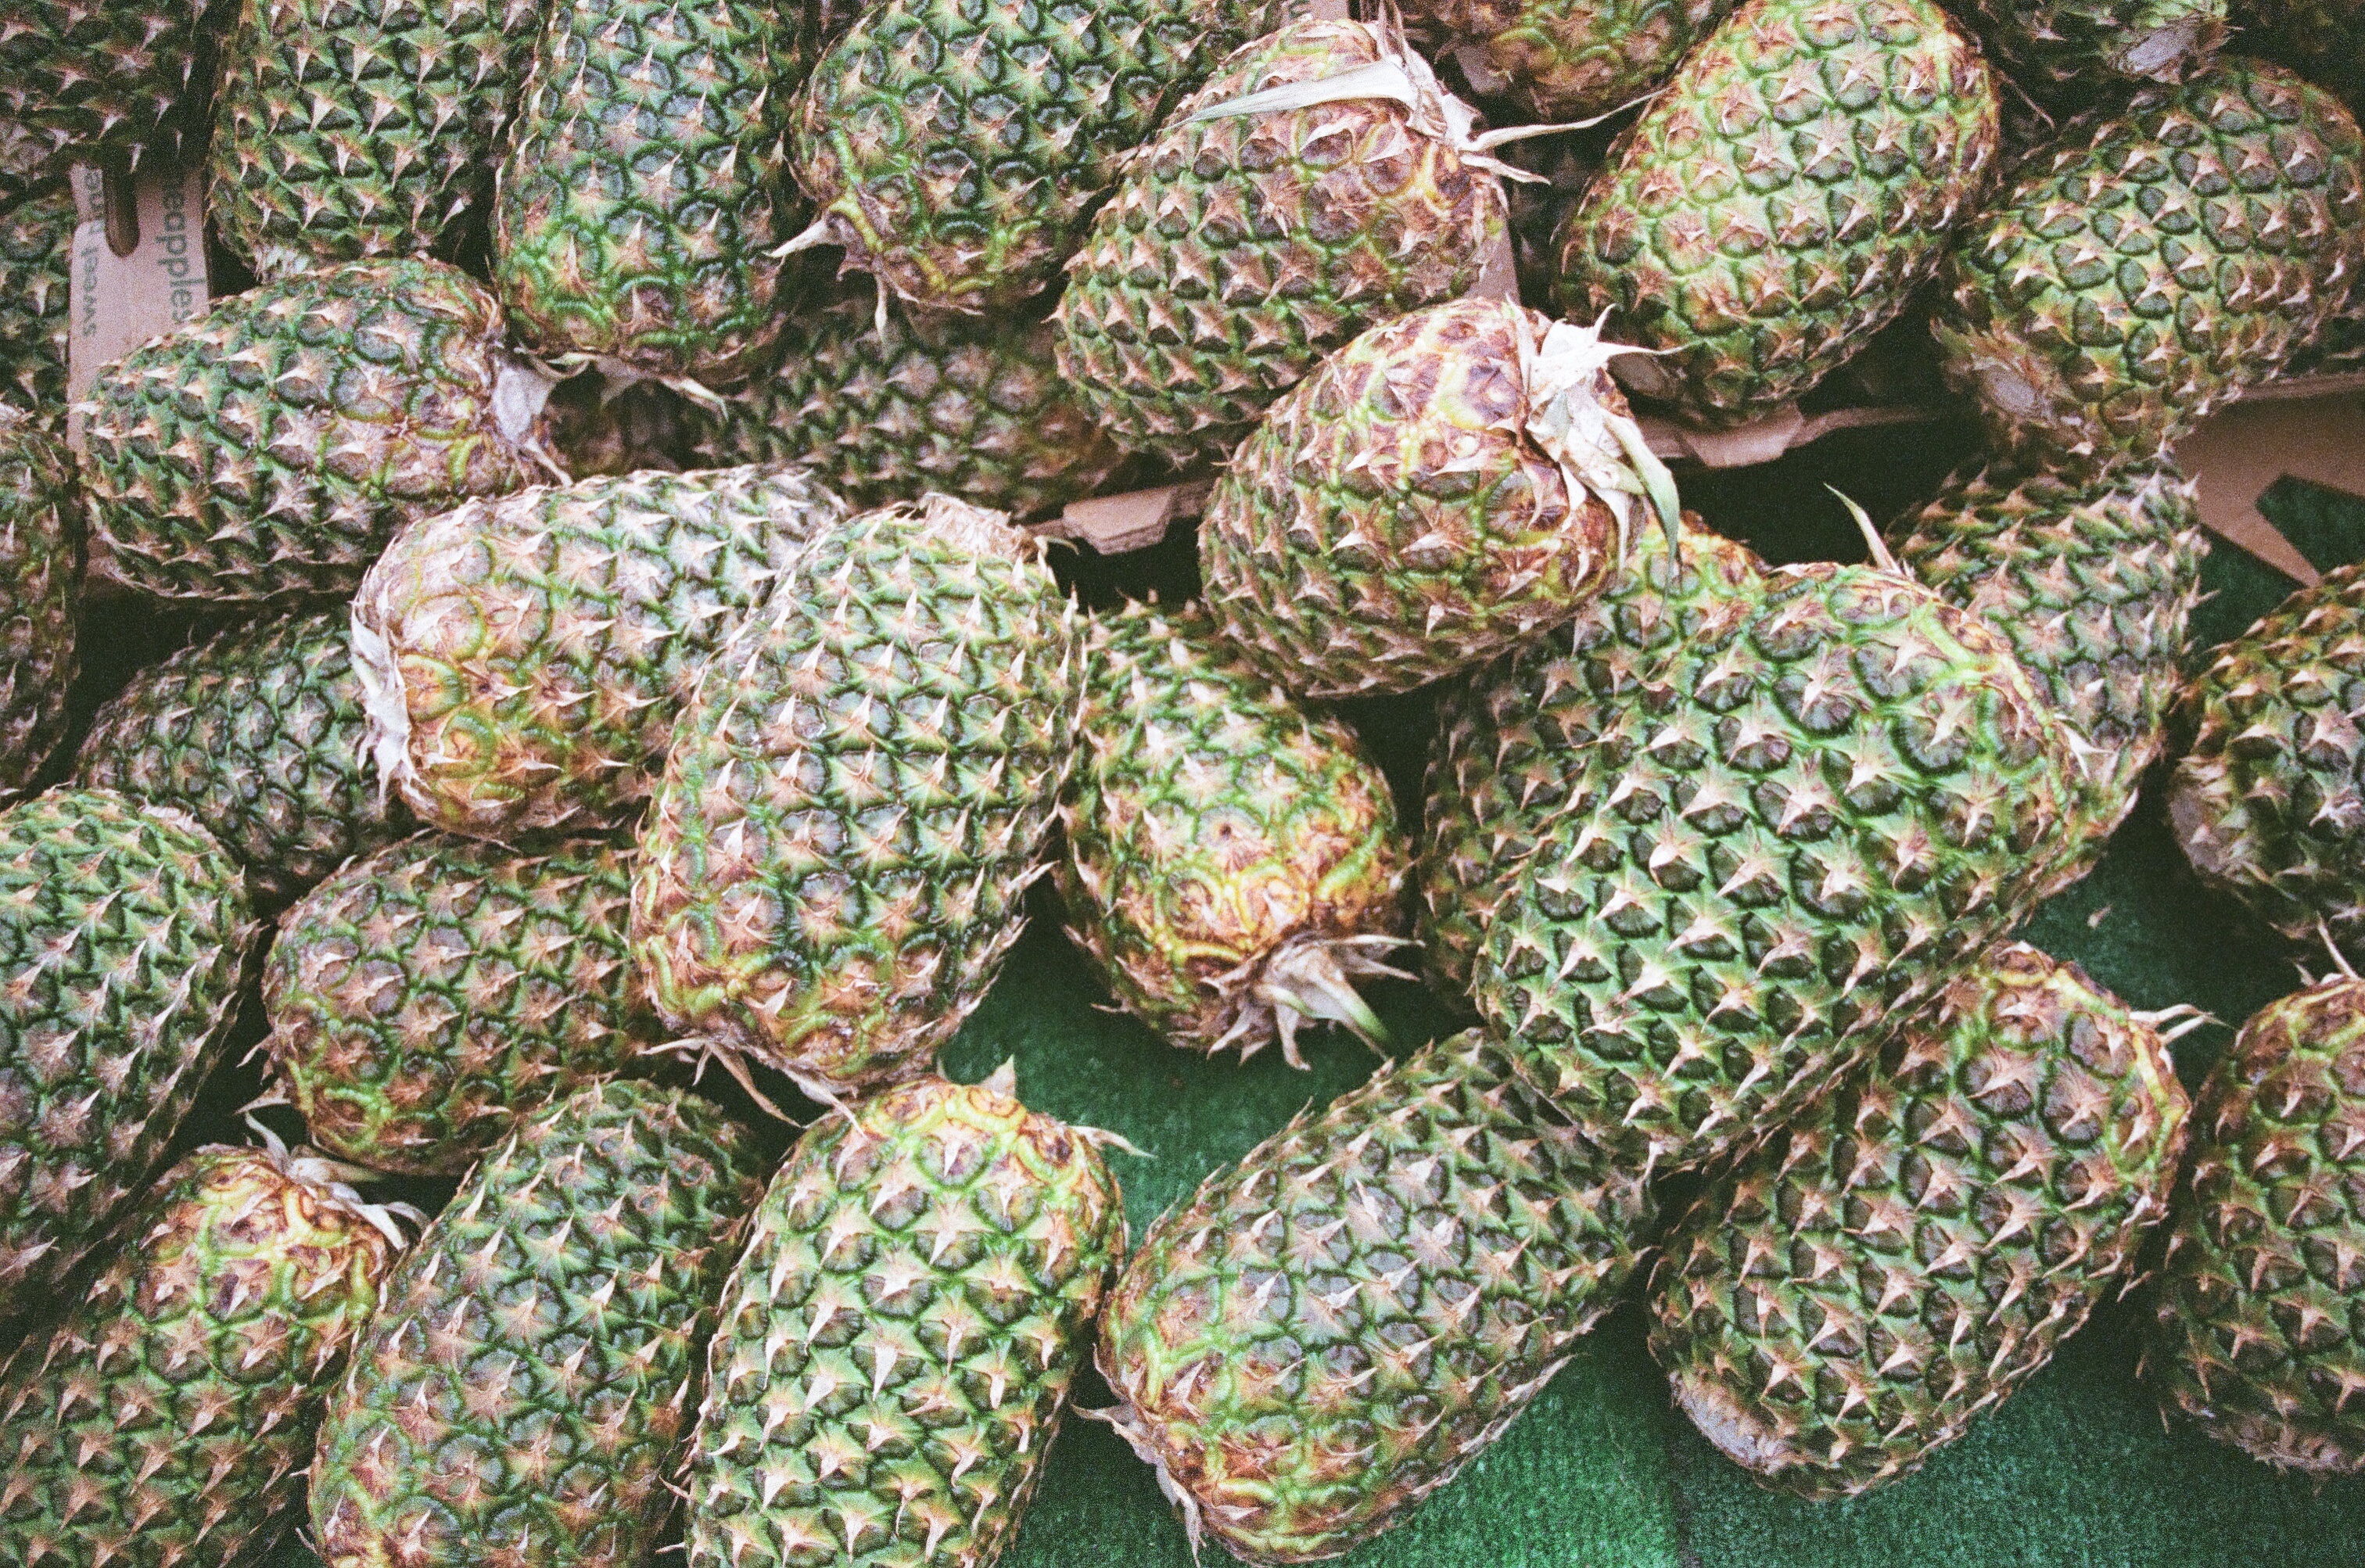
cactus, plant, fruit, food, produce, botany, flowering plant, prickly pear, land plant, nopal, barbary fig